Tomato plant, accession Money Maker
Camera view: horizontal (90 deg, fisheye); turntable rotation: 90 degrees
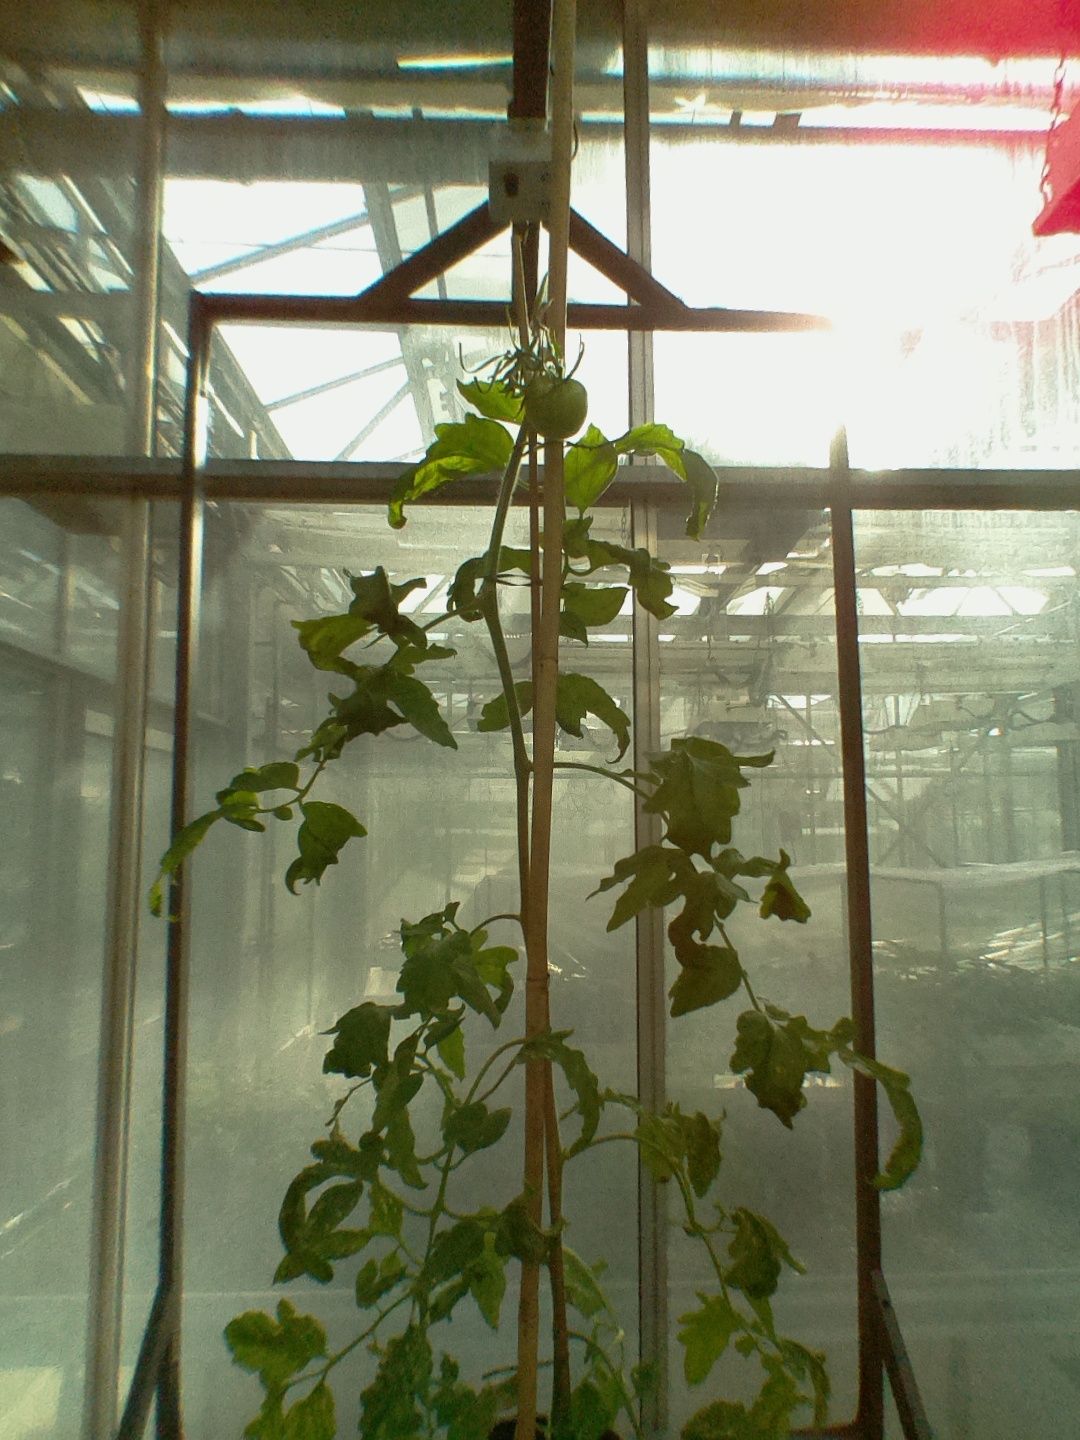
BBCH growth stage 74: 40%-50% of final fruit size